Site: brandenburg
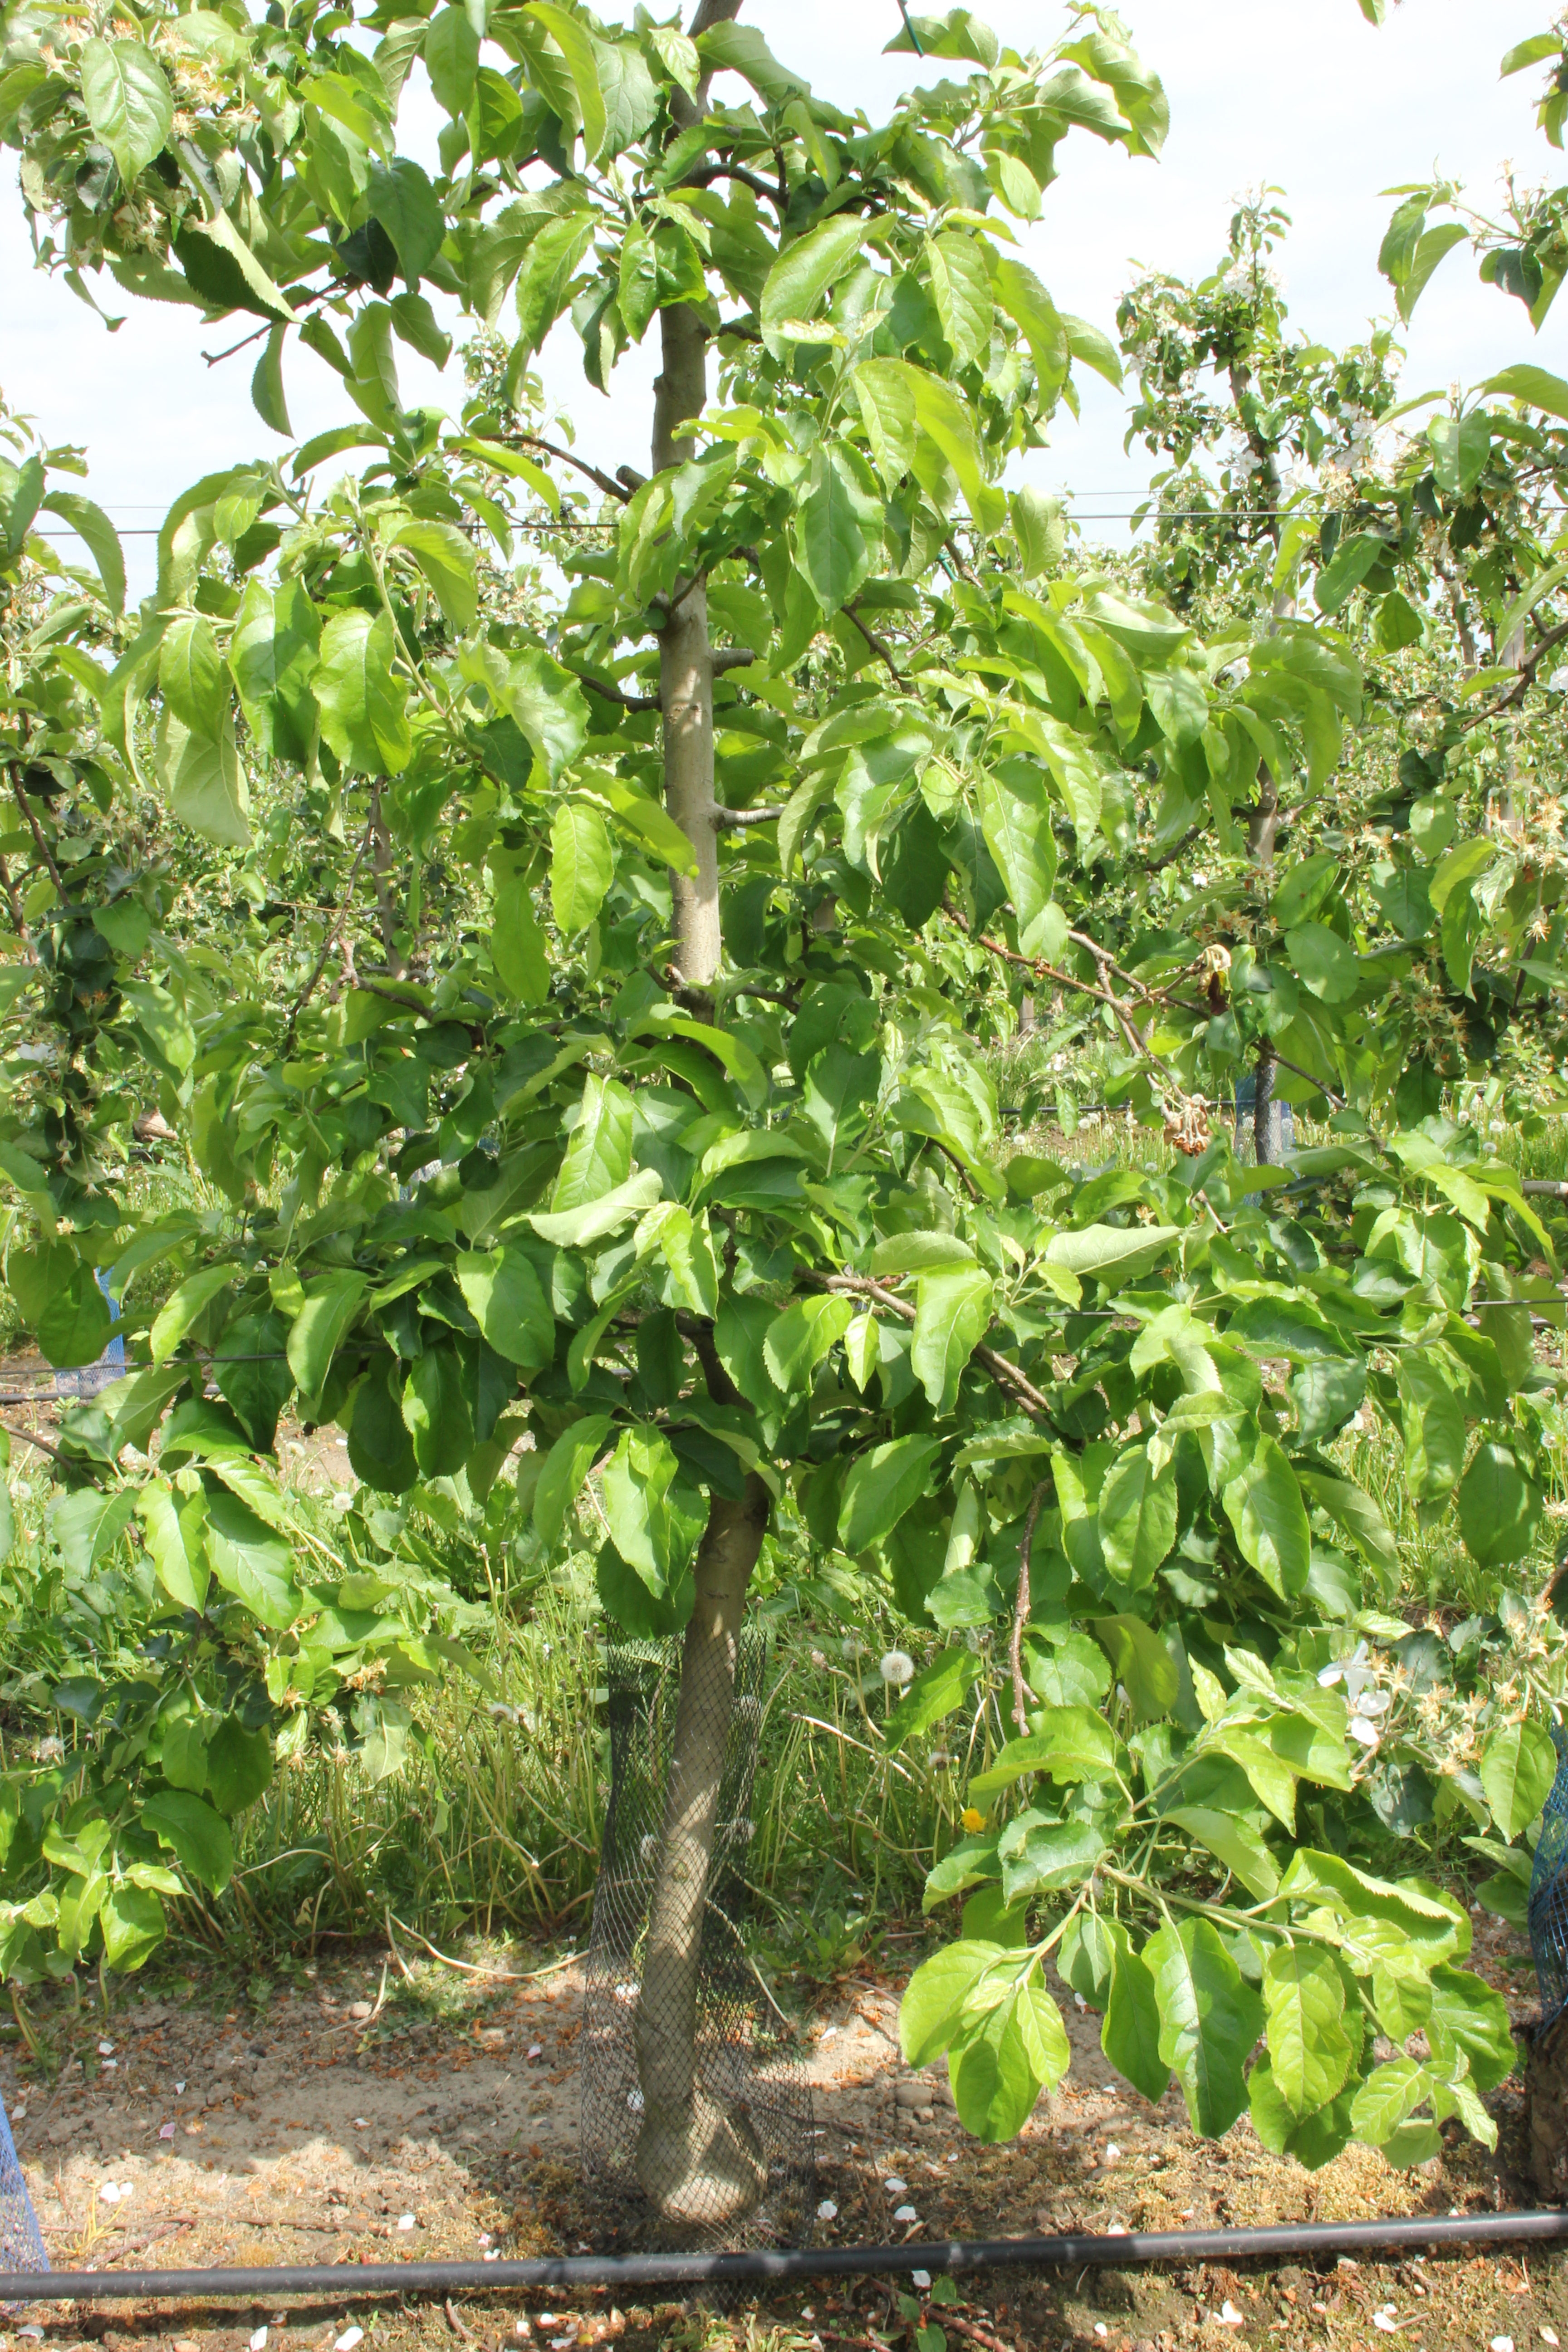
Growth stage (BBCH 67): Flowering